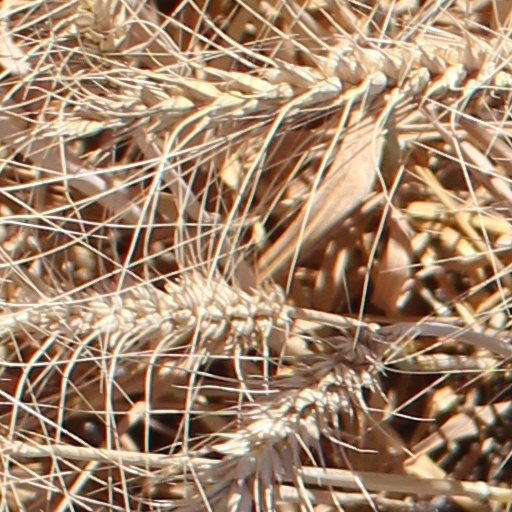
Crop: wheat